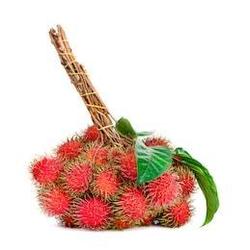
Label: Rambutan